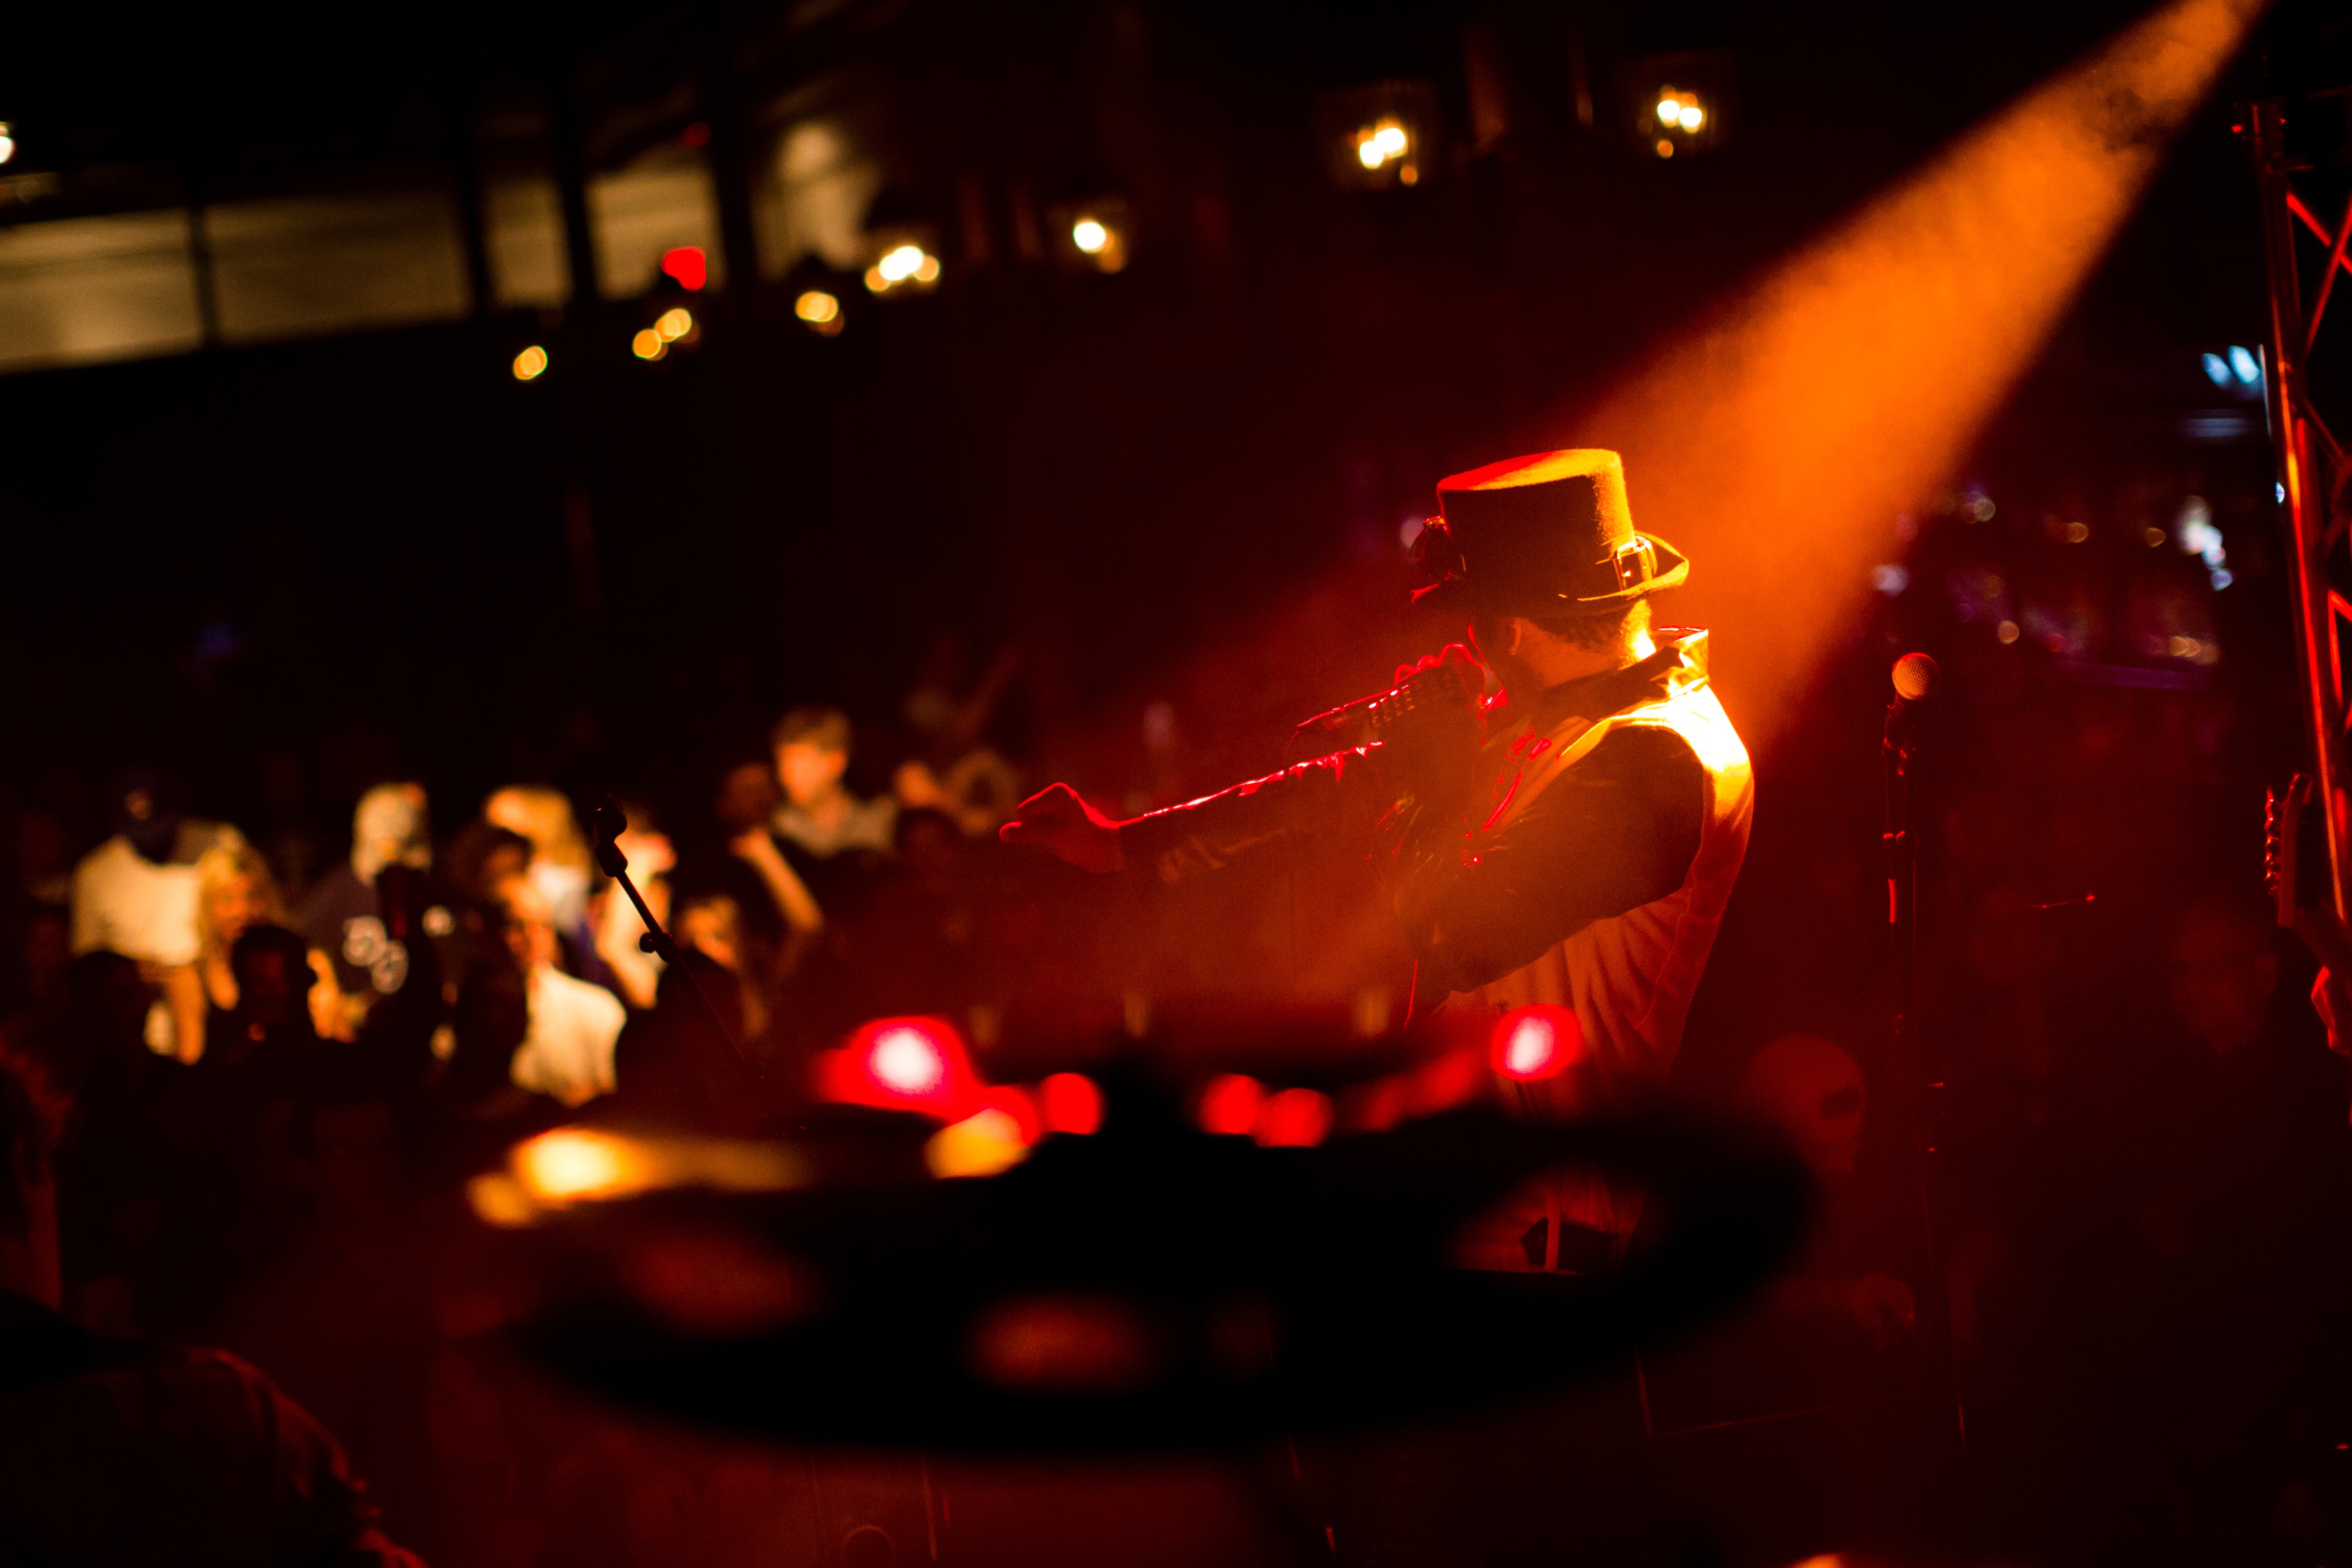
light, night, concert, darkness, stage, performance, entertainment, performing arts